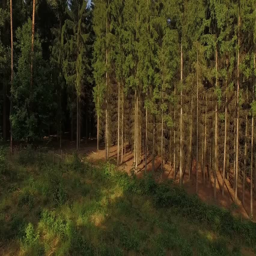
aerial view of a forest landscape on a summer evening